Forests Commission Victoria

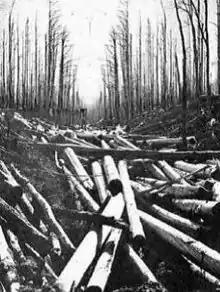

Many Commission employees, timber workers and those from forest sawmills volunteered for military service in WW2 with some joining units deployed to the UK and other places as the 2/2 Forestry Company in the Royal Australian Engineers (RAE) who served with distinction to produce timber for the war effort. Others served back at home by continuing the salvage of the fire killed forest as well as producing firewood and charcoal for domestic use.